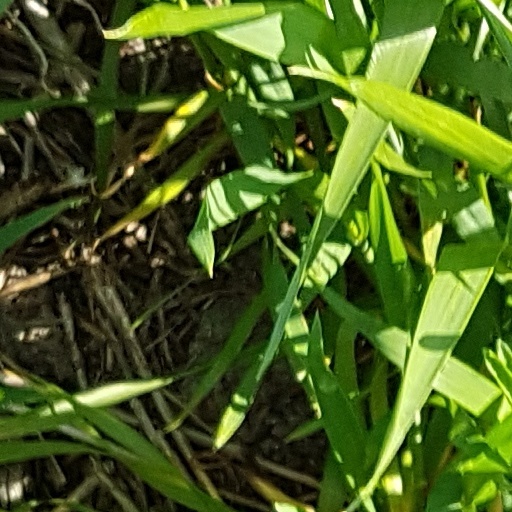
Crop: wheat